Sussex County, New Jersey

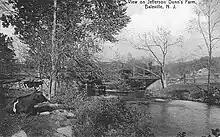
A 1905 postcard view from "Jefferson Dunn's Farm" along the Paulins Kill in the Baleville section of Hampton Township. The Kittatinny Valley supported significant agriculture including dairy farms, and the Paulins Kill powered many grist mills.

Throughout the 18th, 19th, and 20th centuries, Sussex County's economy was largely centered around agriculture and the mining of iron and zinc ores. Early settlers established farms whose operations were chiefly focused towards subsistence agriculture. Because of geological constraints, Sussex County's agricultural production was centered around dairy farming. Several farms had orchards—typically apples and peaches—and surplus fruit and grains were often distilled or brewed into alcoholic beverages (hard ciders, applejack and fruit brandies). This was the economic model until the mid-19th century when advances in food preservation and the introduction of railroads (e.g. the Sussex Railroad) into the area allowed Sussex County to transport farm products throughout the region. Railroads also promoted the building of factories as companies relocated to the area at the end of the 19th century—including that of the H.W. Merriam Shoe Company (1873) in Newton.